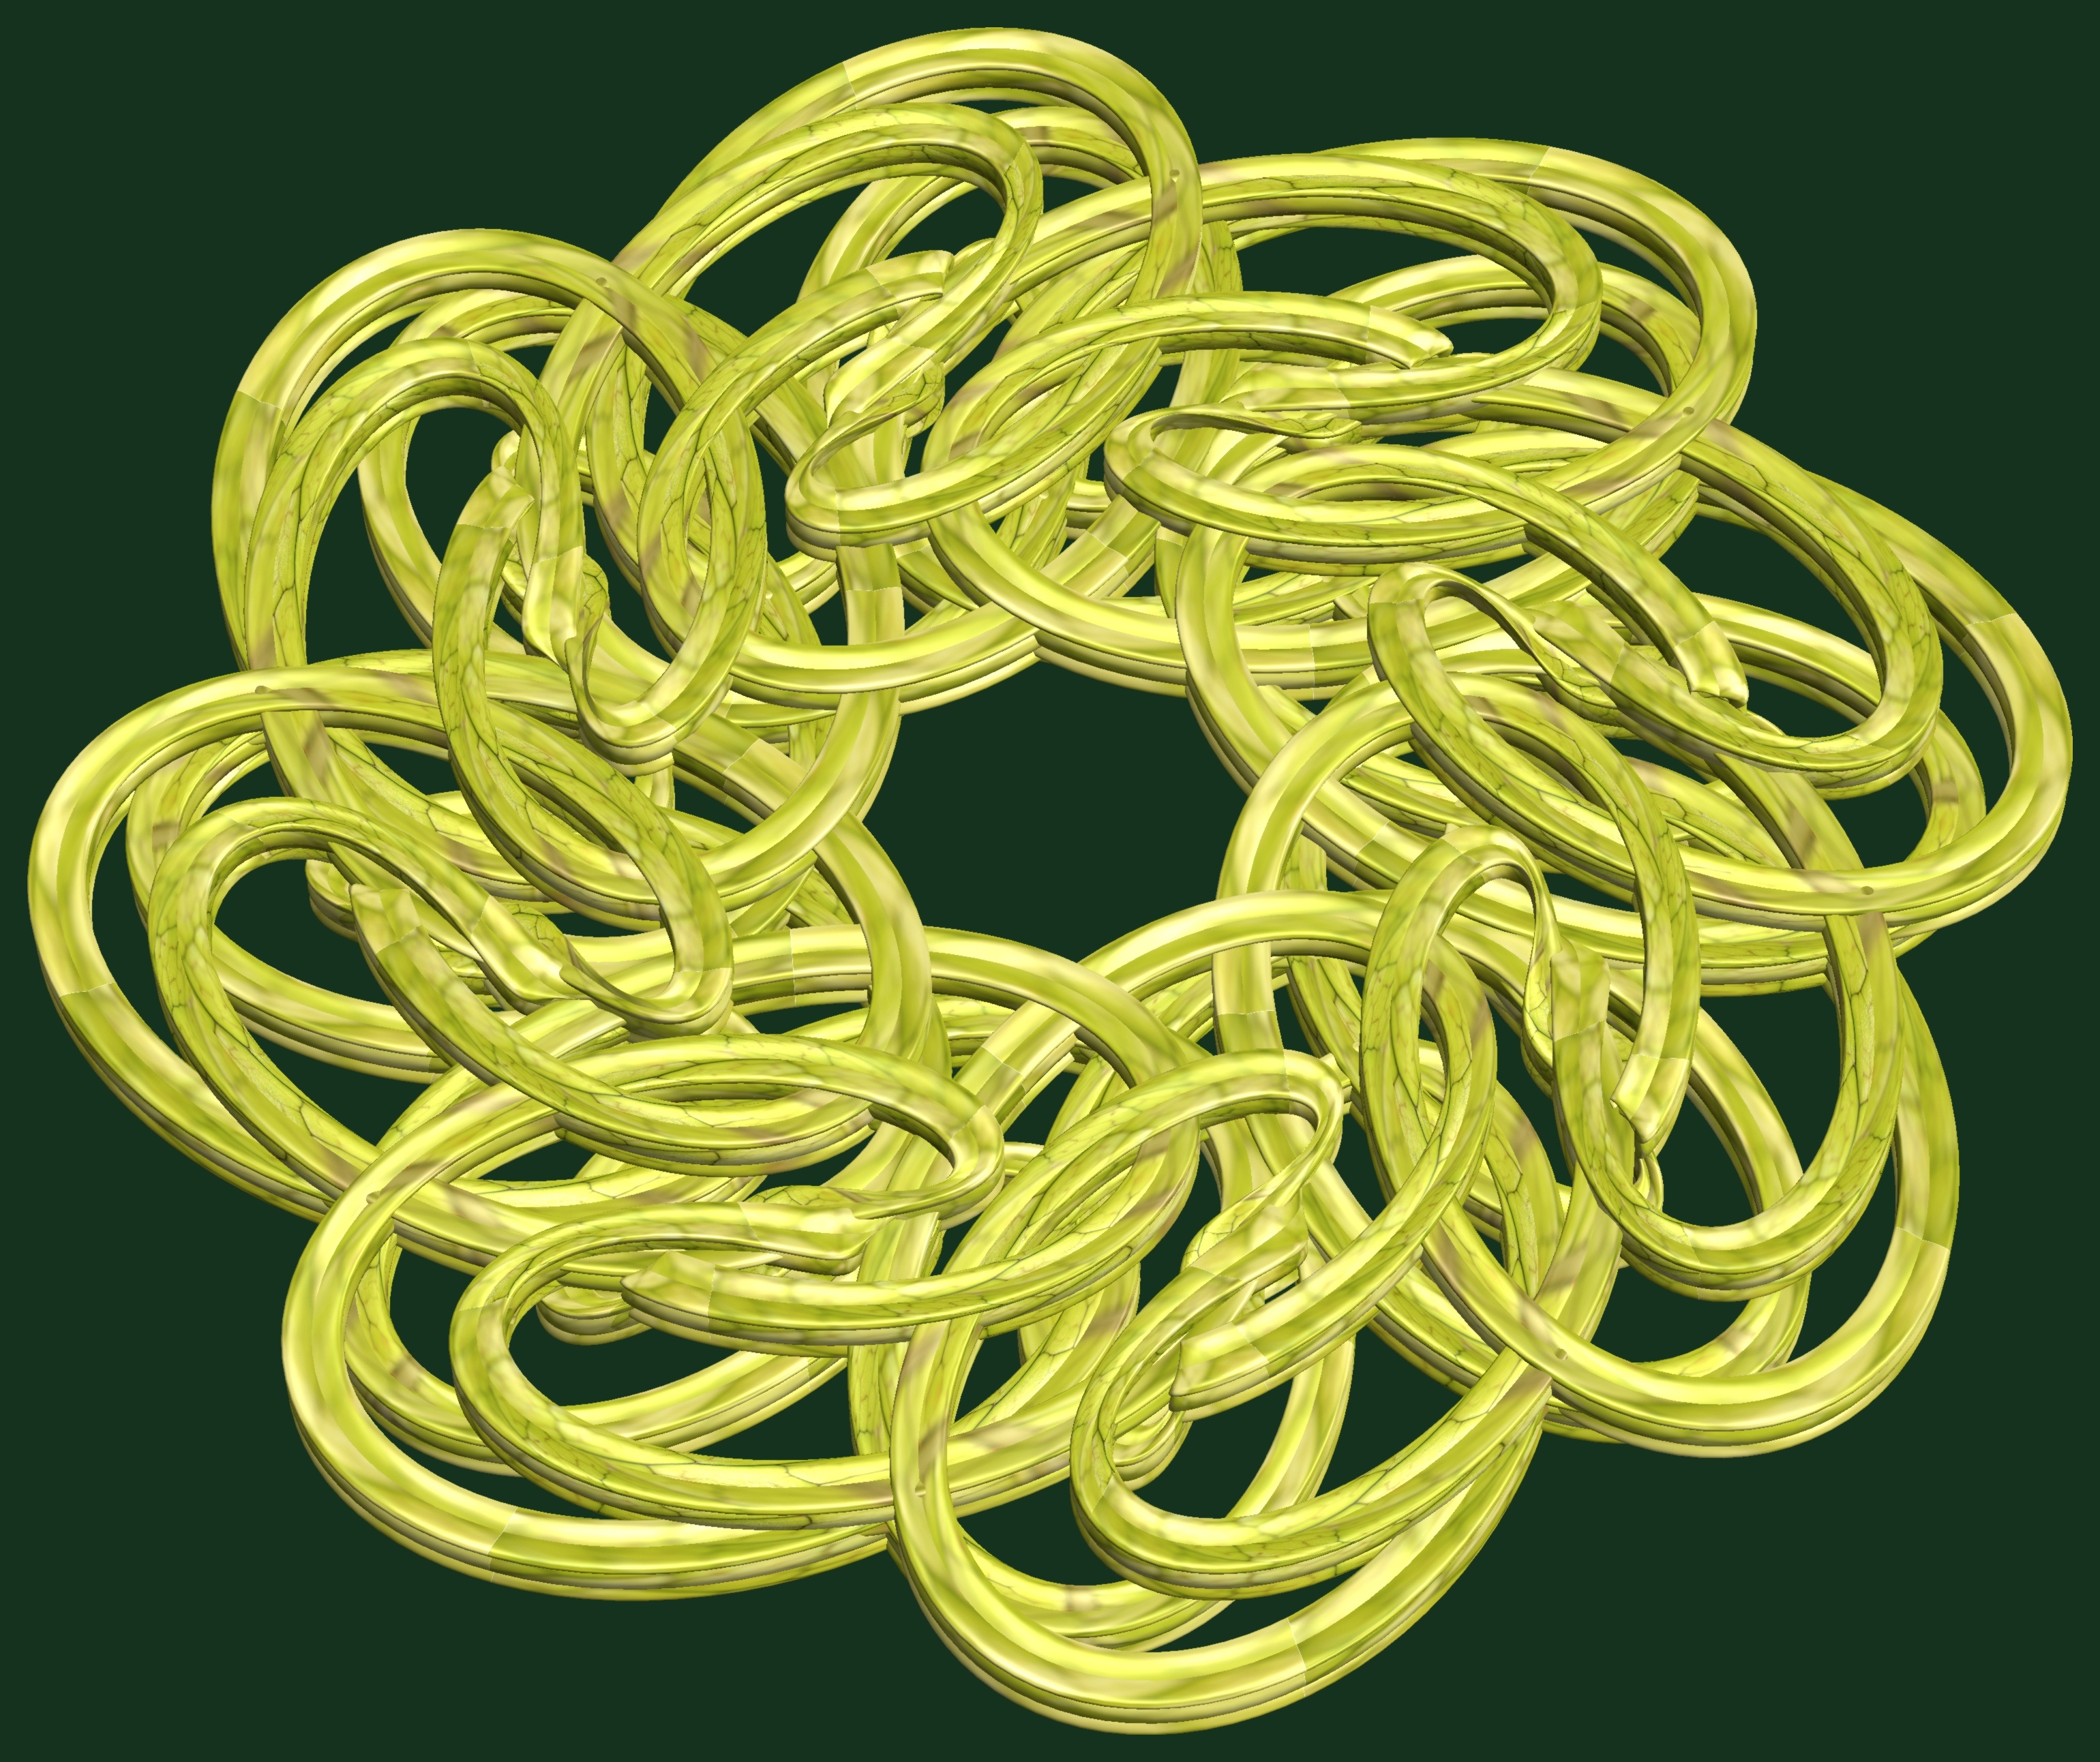
rope, structure, texture, pattern, circle, font, design, symmetry, 3d, graphic, knot, torus, mathematica, cg, parametricplot3d, code, program, algorithm, abstruct, mapping